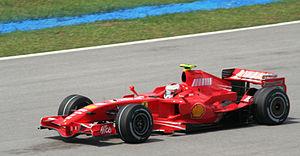
Kimi-Matias Räikkönen, né le 17 octobre 1979 à Espoo en Finlande, est un pilote automobile finlandais, champion du monde de Formule 1 en 2007. Les médias l'ont surnommé Iceman en raison de sa capacité à conserver son sang-froid en toutes circonstances ainsi que son tempérament assez réservé.